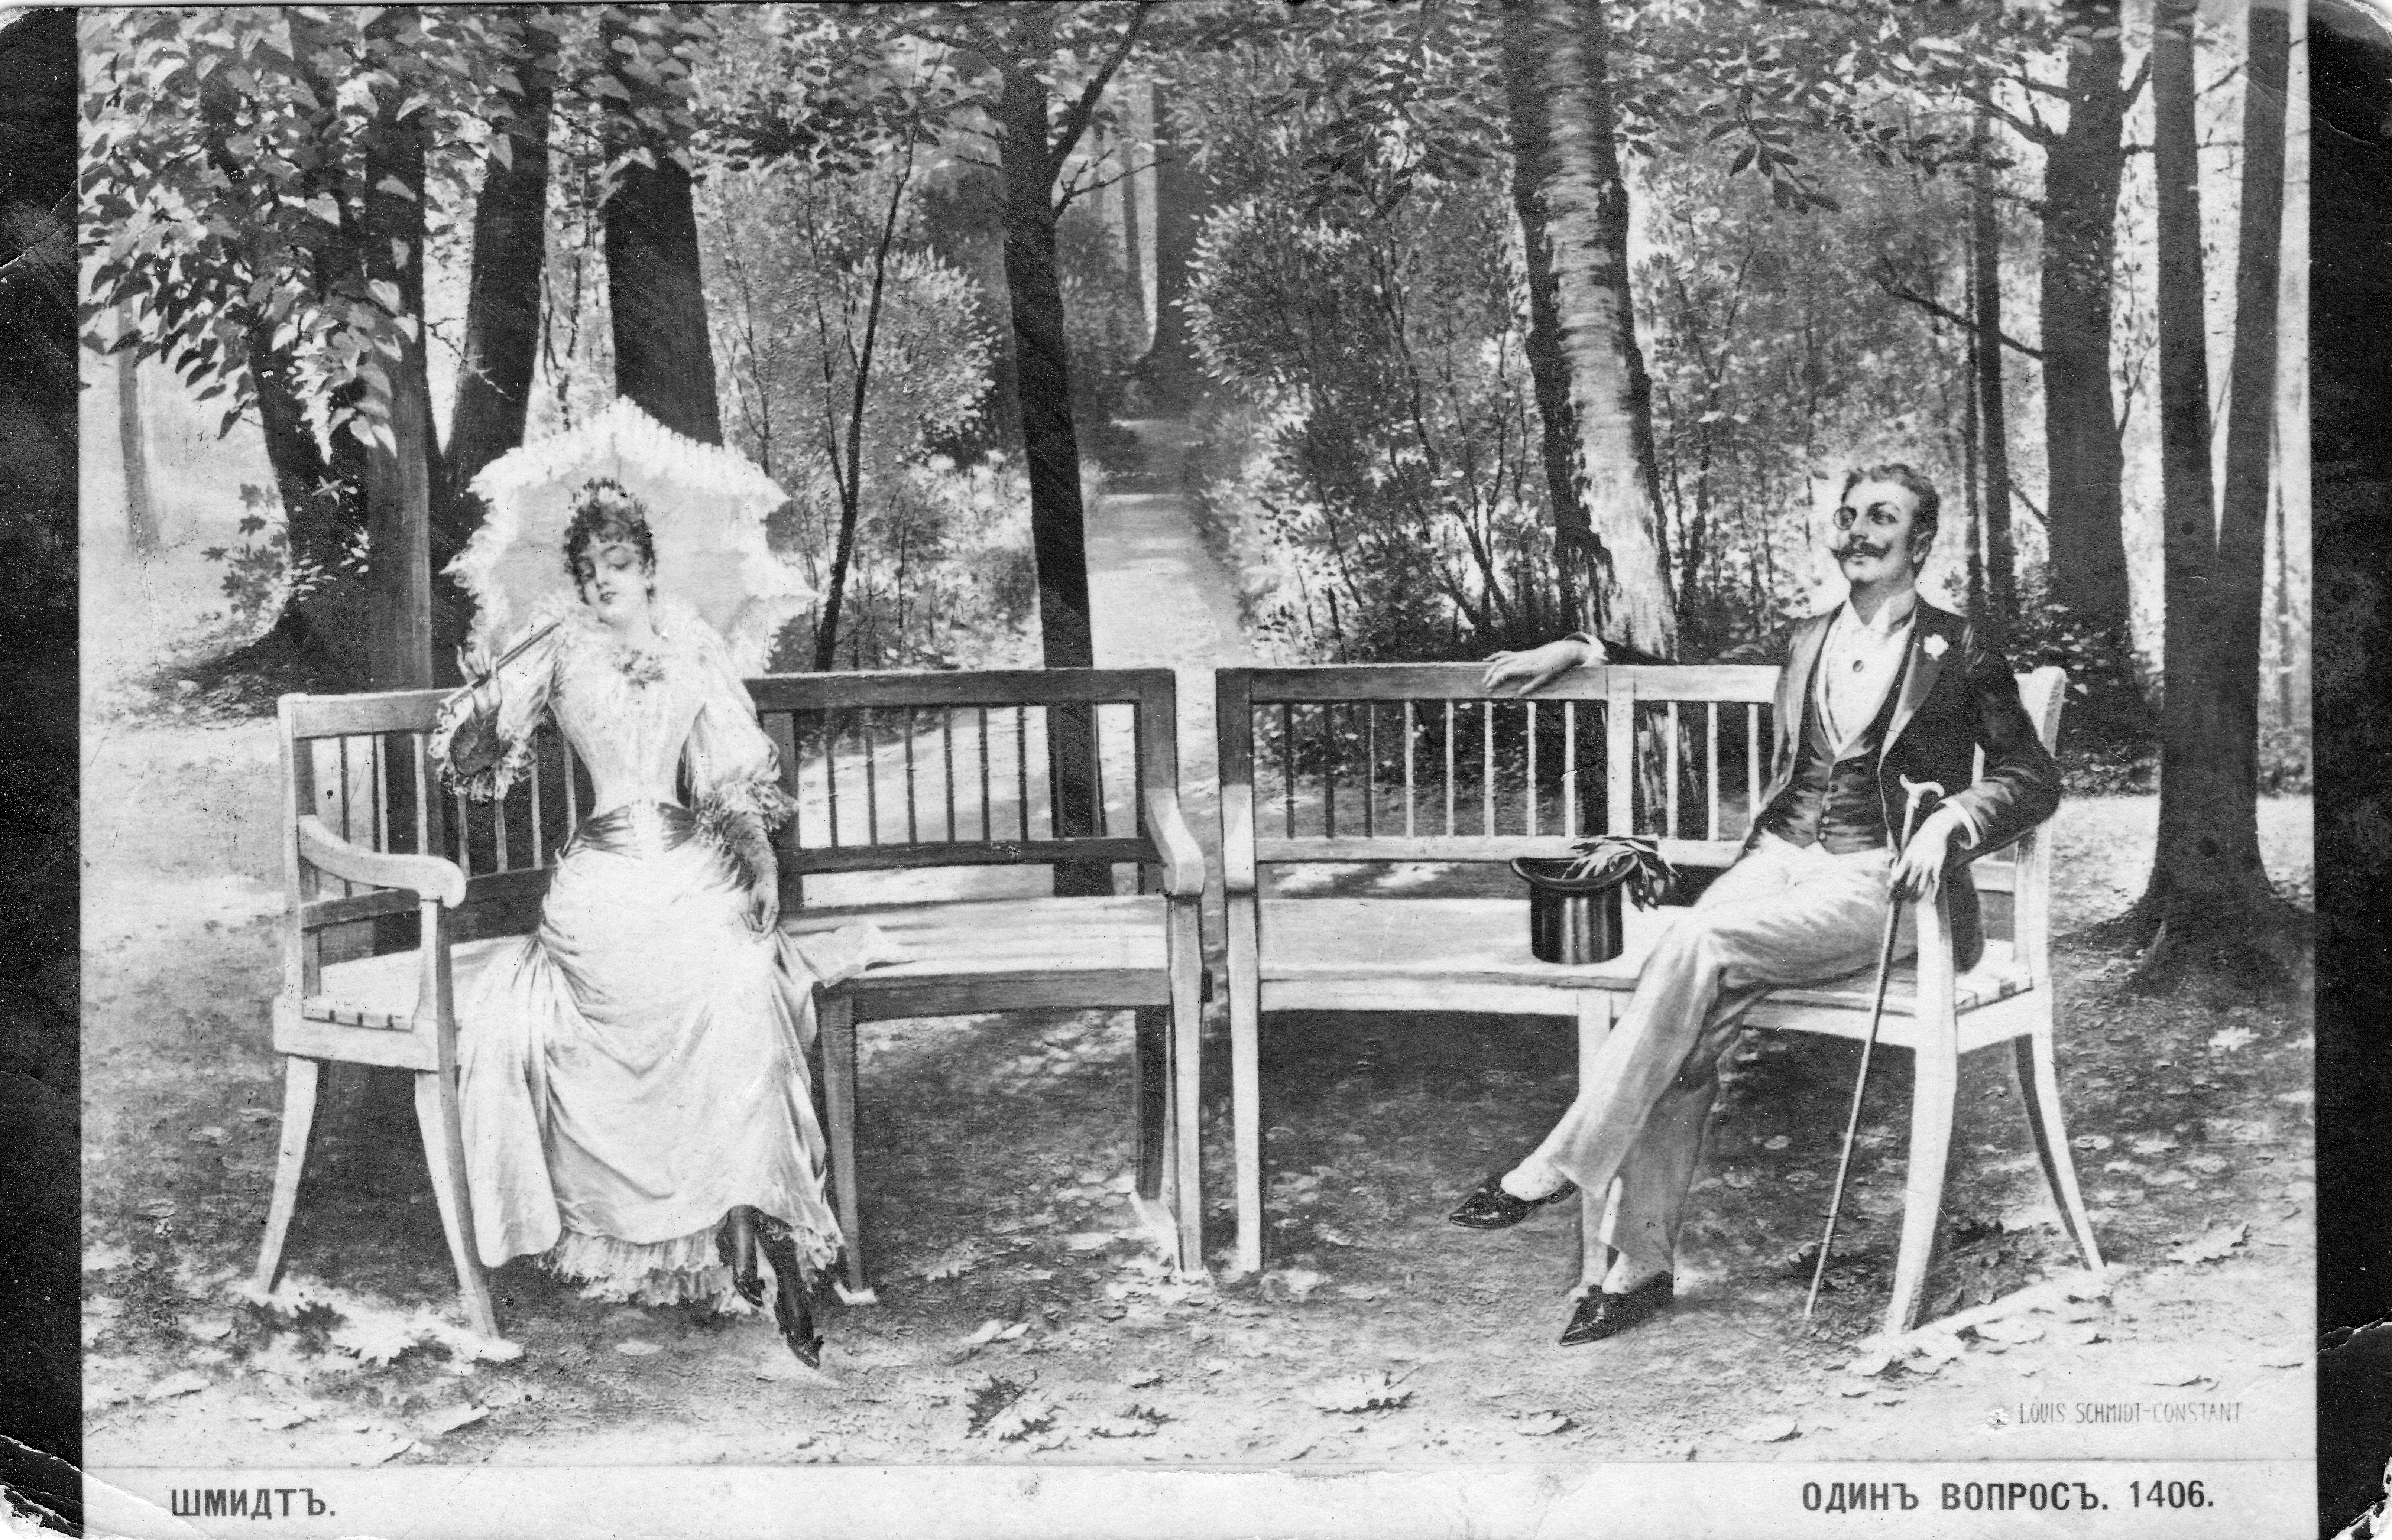
black and white, people, photography, monochrome, bw, blackandwhite, blackwhite, photograph, postcard, scan, image, canoscan, canoscan4400f, monochrome photography